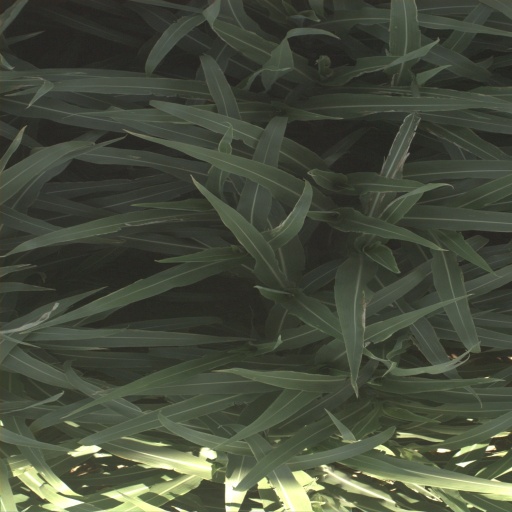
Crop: sorghum